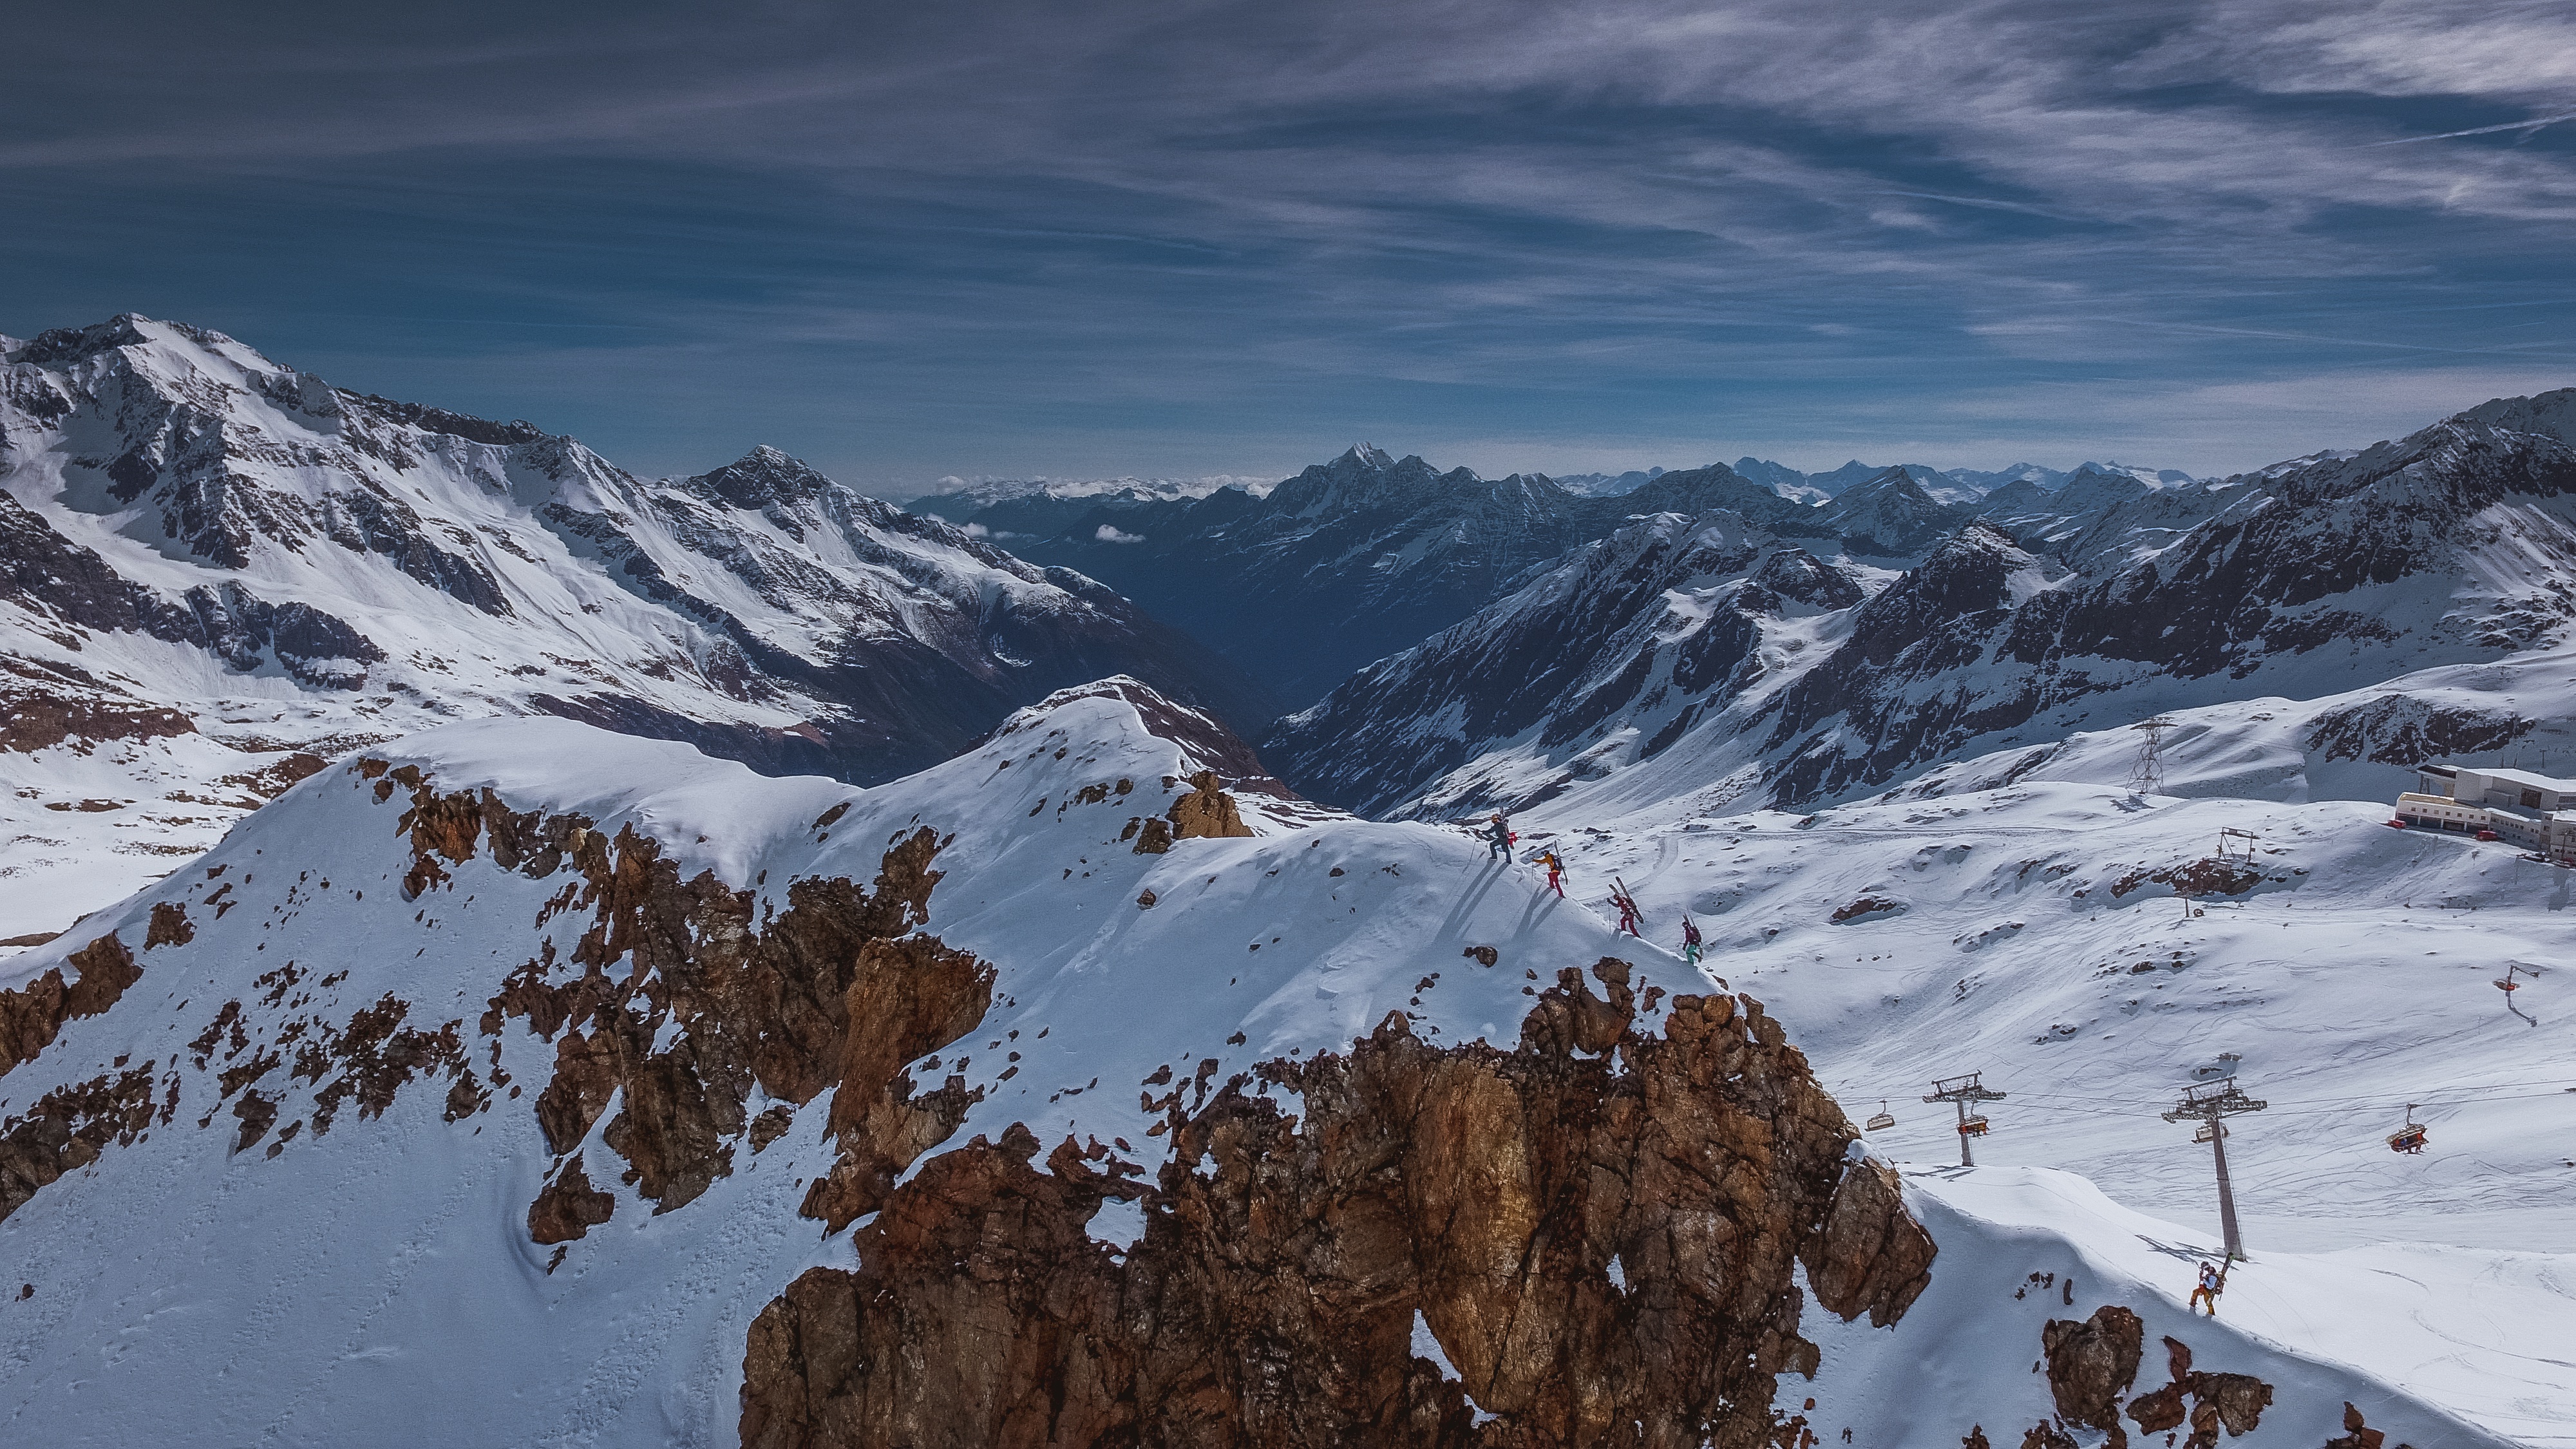
mountain, snow, winter, mountain range, weather, skiing, season, ridge, summit, mountaineering, winter sport, sports, alps, piste, landform, ski touring, mountain pass, ski mountaineering, geographical feature, mountainous landforms, geological phenomenon